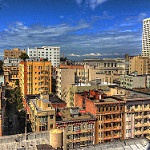
Scene: Outdoor